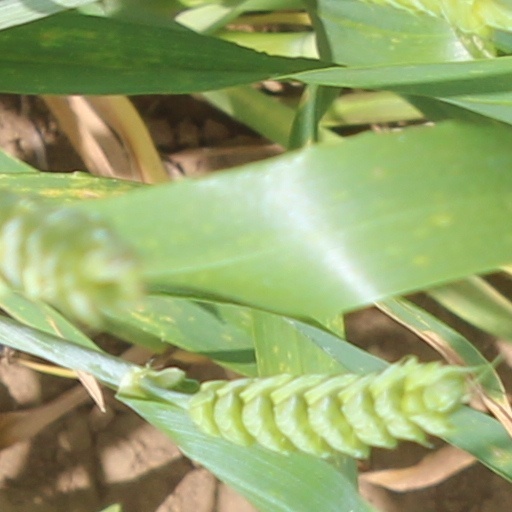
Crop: wheat